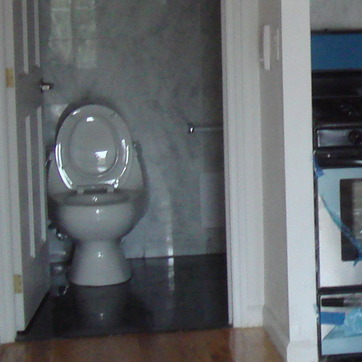
Material: tile